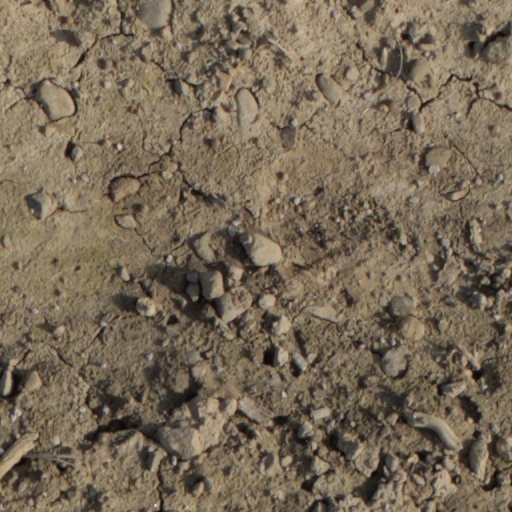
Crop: wheat